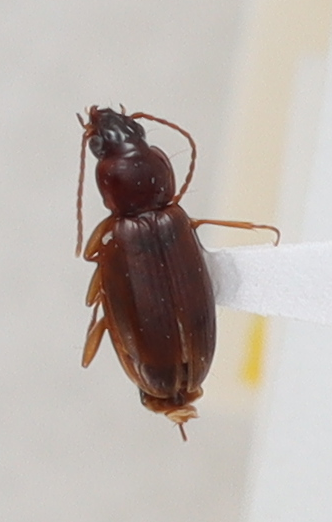
Scientific name: Trechus obtusus
Plot: 14
Trap: W
Collected: 20200901